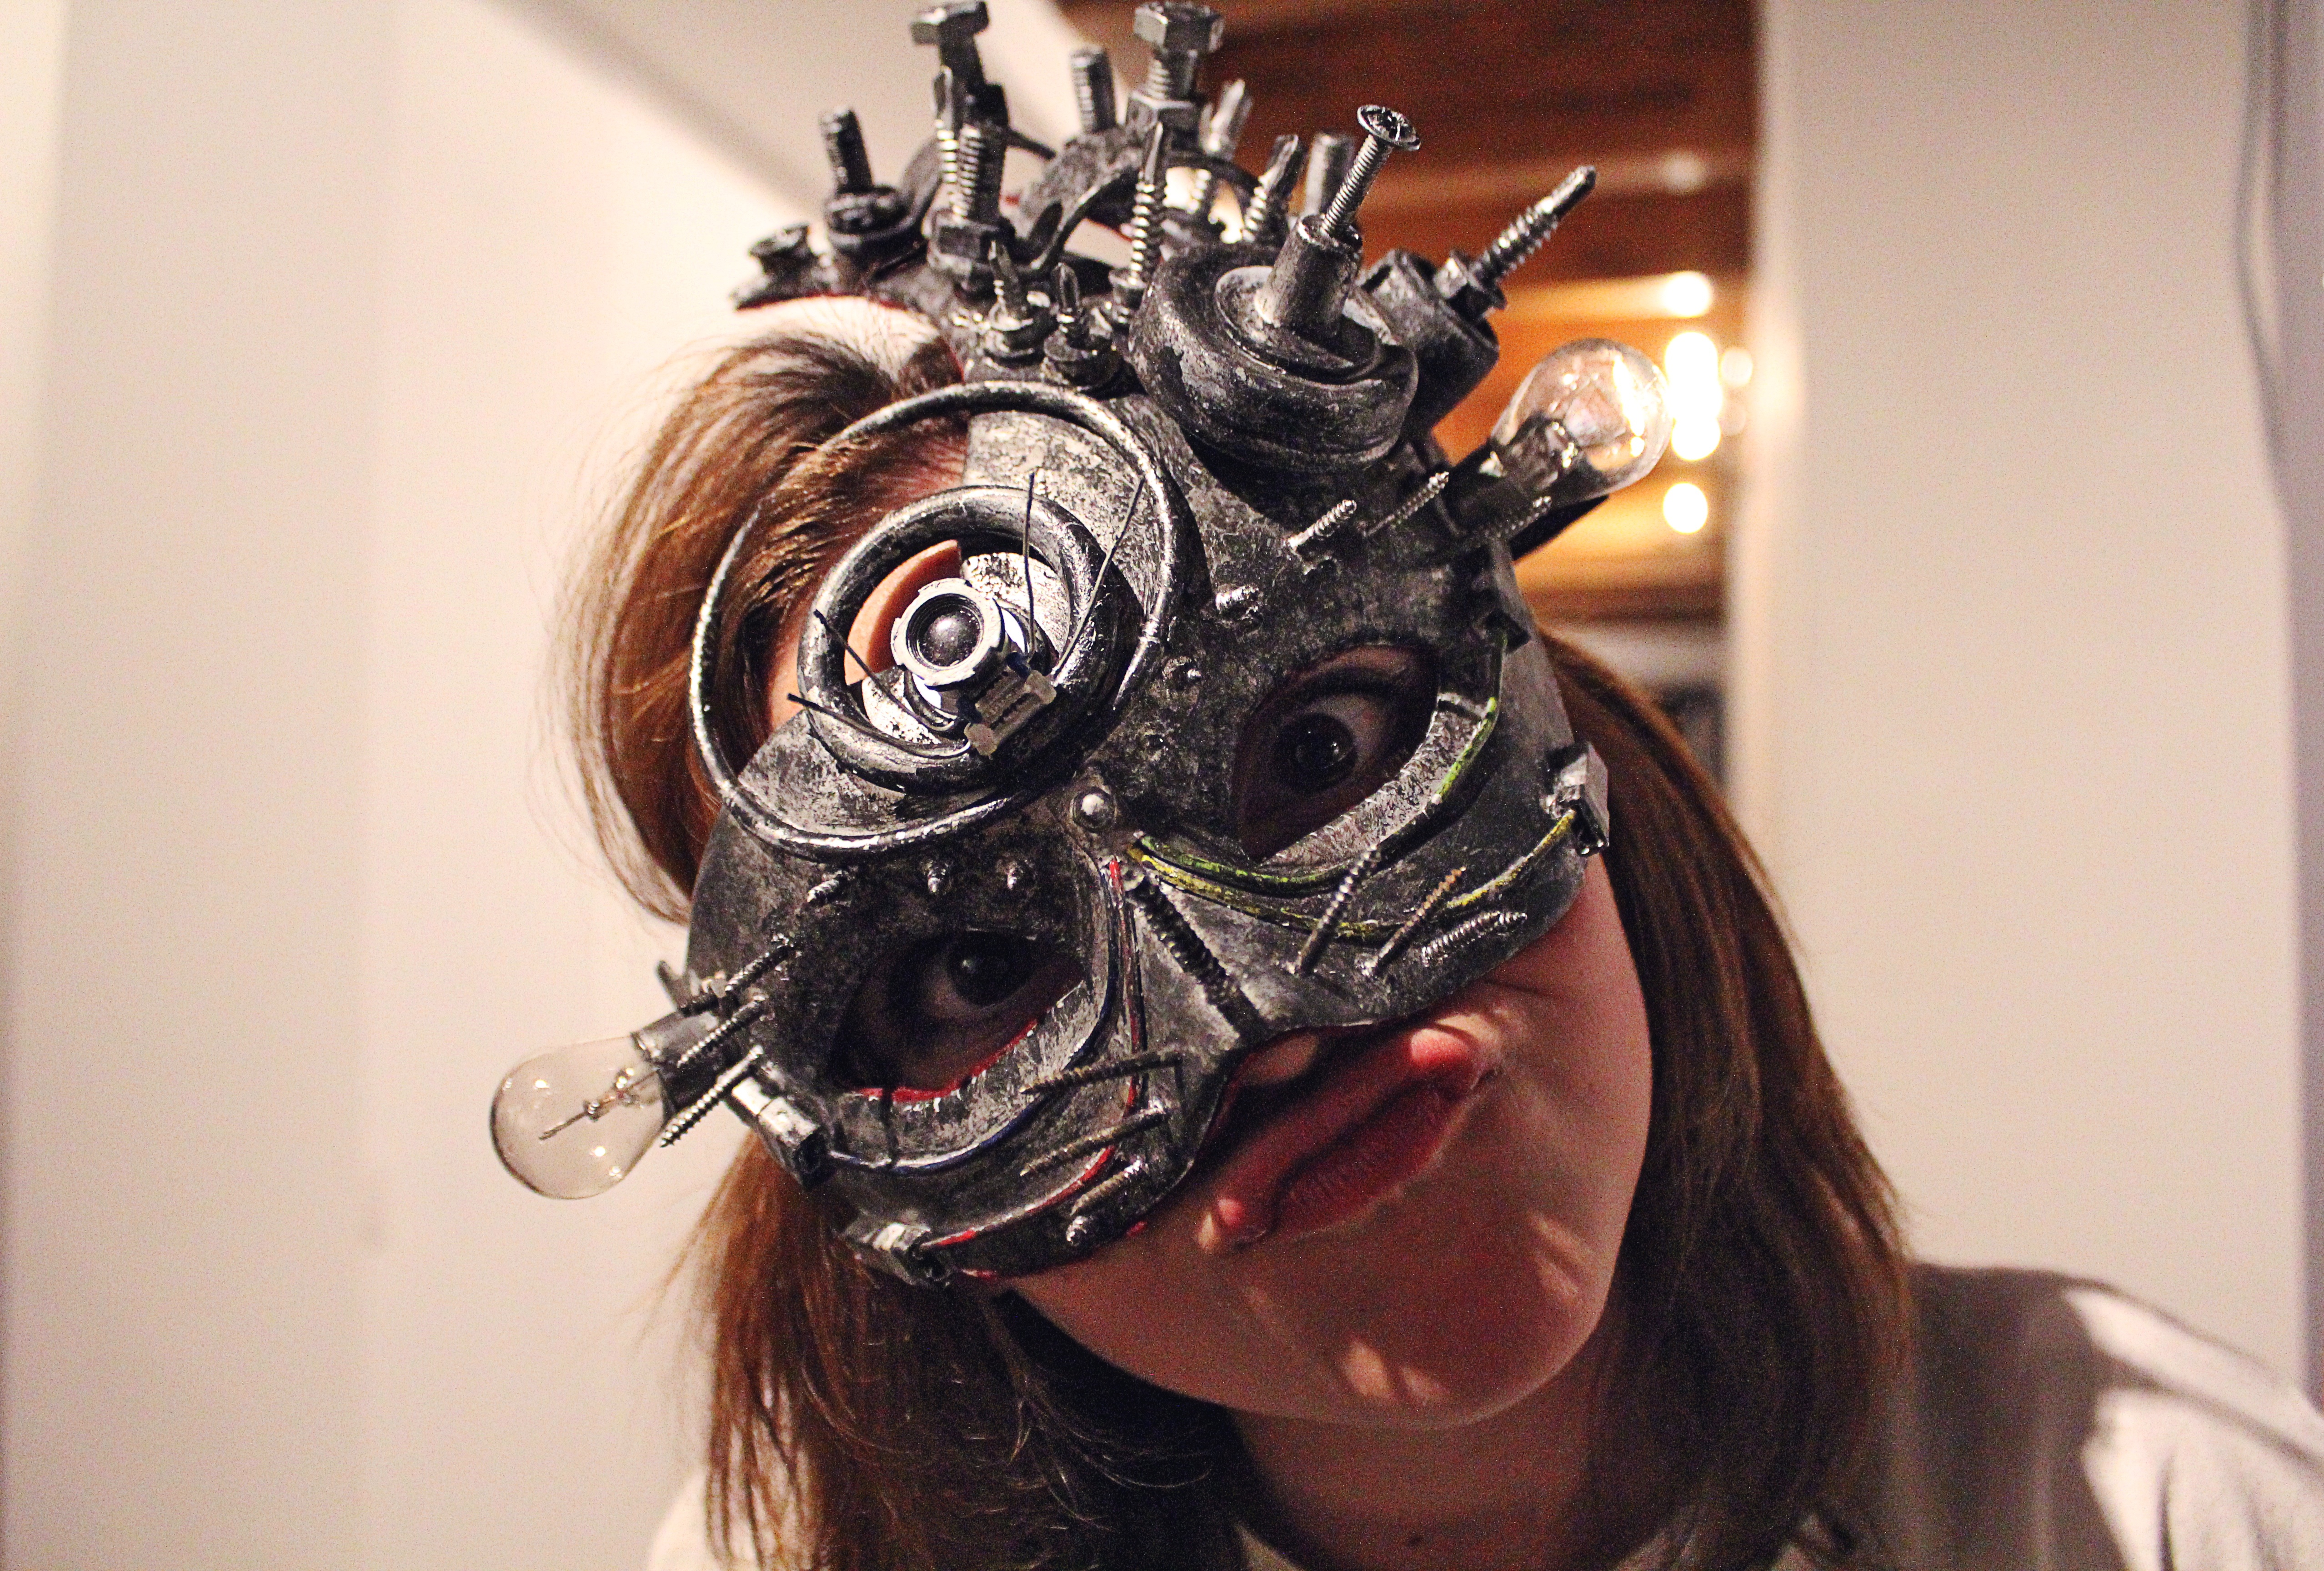
clothing, black, headgear, mask, head, costume, masque